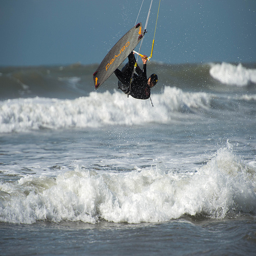
A person with a board hanging over the water.
A man riding a kiteboard over waves in the ocean.
A person goes airborne while wind surfing in the ocean.
Man on surfboard para sailing over breaking ocean waves.
A man para sailing & jumping with his surfboard over the water.